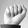
ASL letter: A